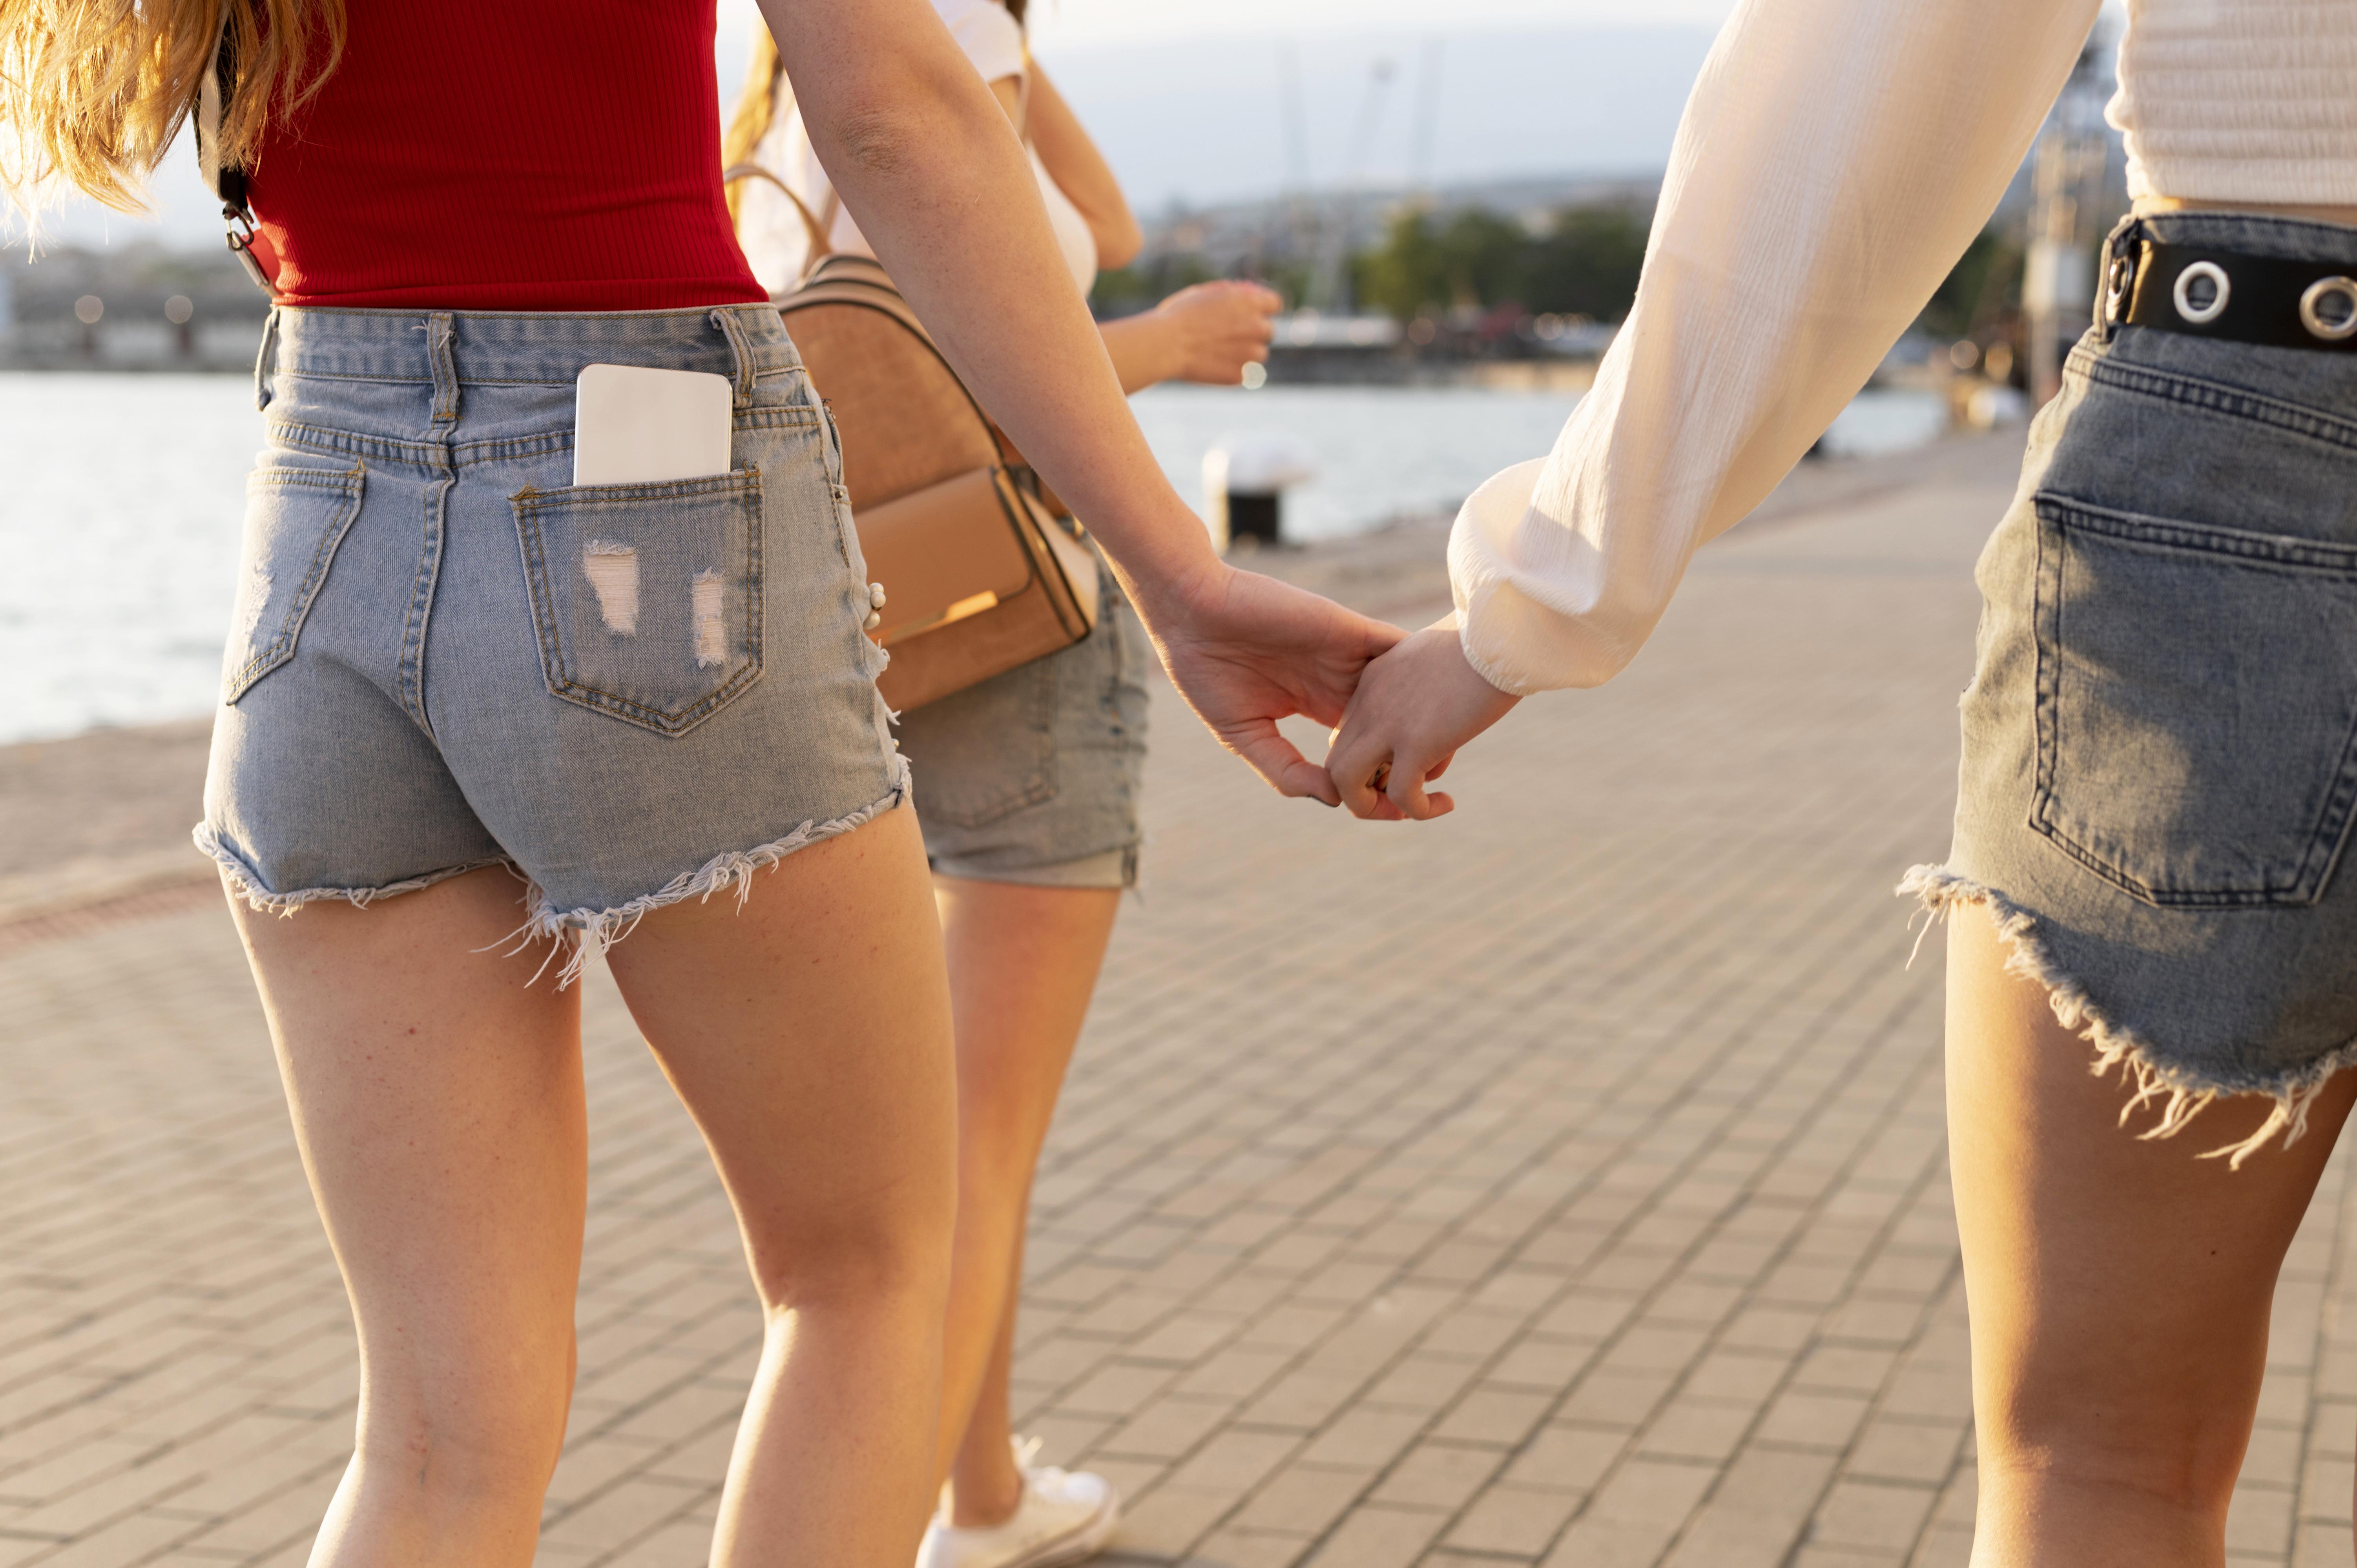
women, model, people, girl, photography, clothing, jean short, shorts, waist, denim, thigh, jeans, leg, human leg, fashion, abdomen, hip, fun, textile, gesture, street fashion, trunk, pocket, vacation, calf, style